Teatro Colón

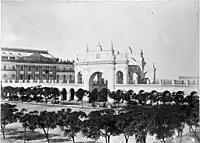
1864 view of the original Teatro Colón (at left) and the old Plaza de Mayo colonnade, both long since demolished

The Colón theater operated in two buildings, the first located in the Plaza de Mayo until 1888 and the second located in front of the Plaza Lavalle, which took 20 years to be built until its inauguration in 1908. This land formerly housed the Park Station, the first railway station of the Argentine Republic as head of the Western Railway of Buenos Aires.